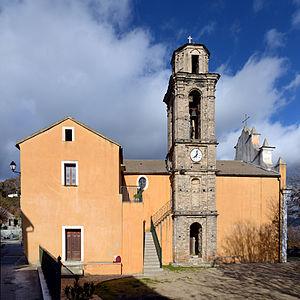
Cet article recense les monuments historiques de la Haute-Corse, en France.
Pietraserena est une commune française située dans la circonscription départementale de la Haute-Corse et le territoire de la collectivité de Corse. Elle appartient à l'ancienne piève de Rogna.